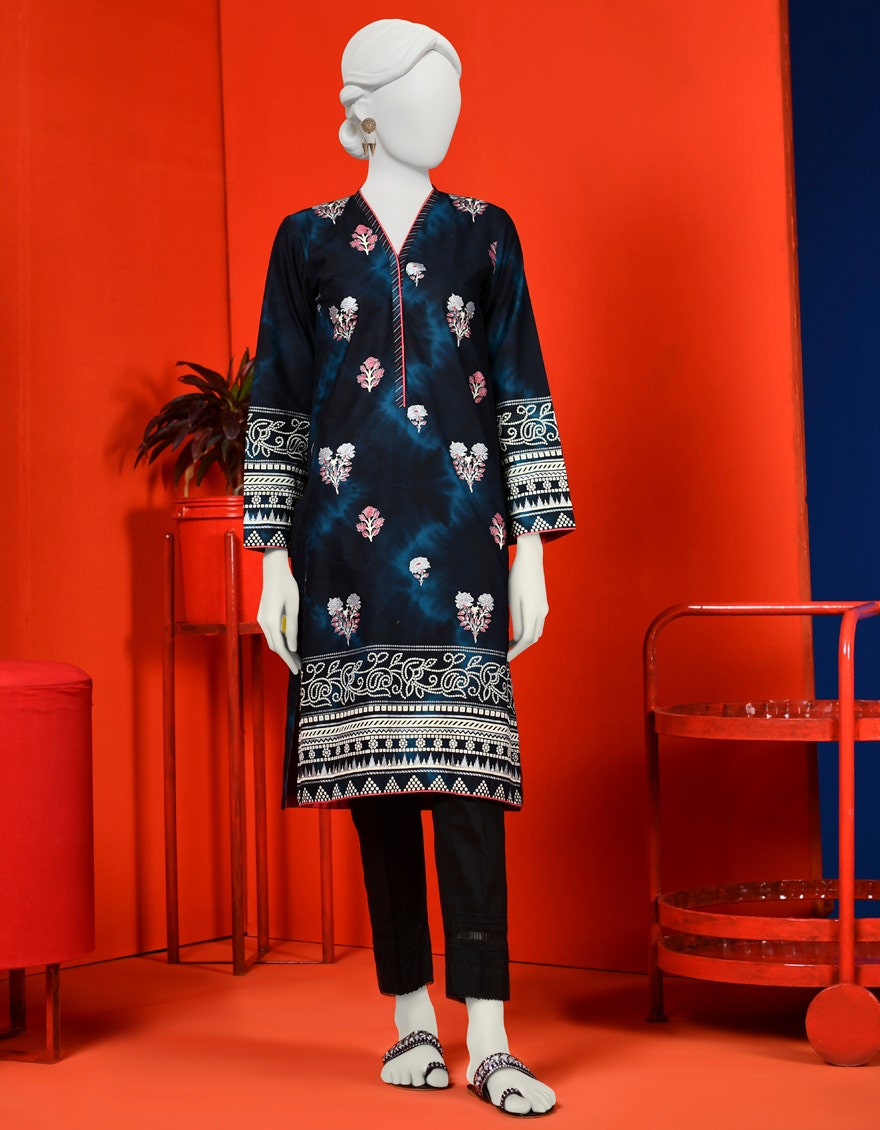
black multi embroidered lawn tunic